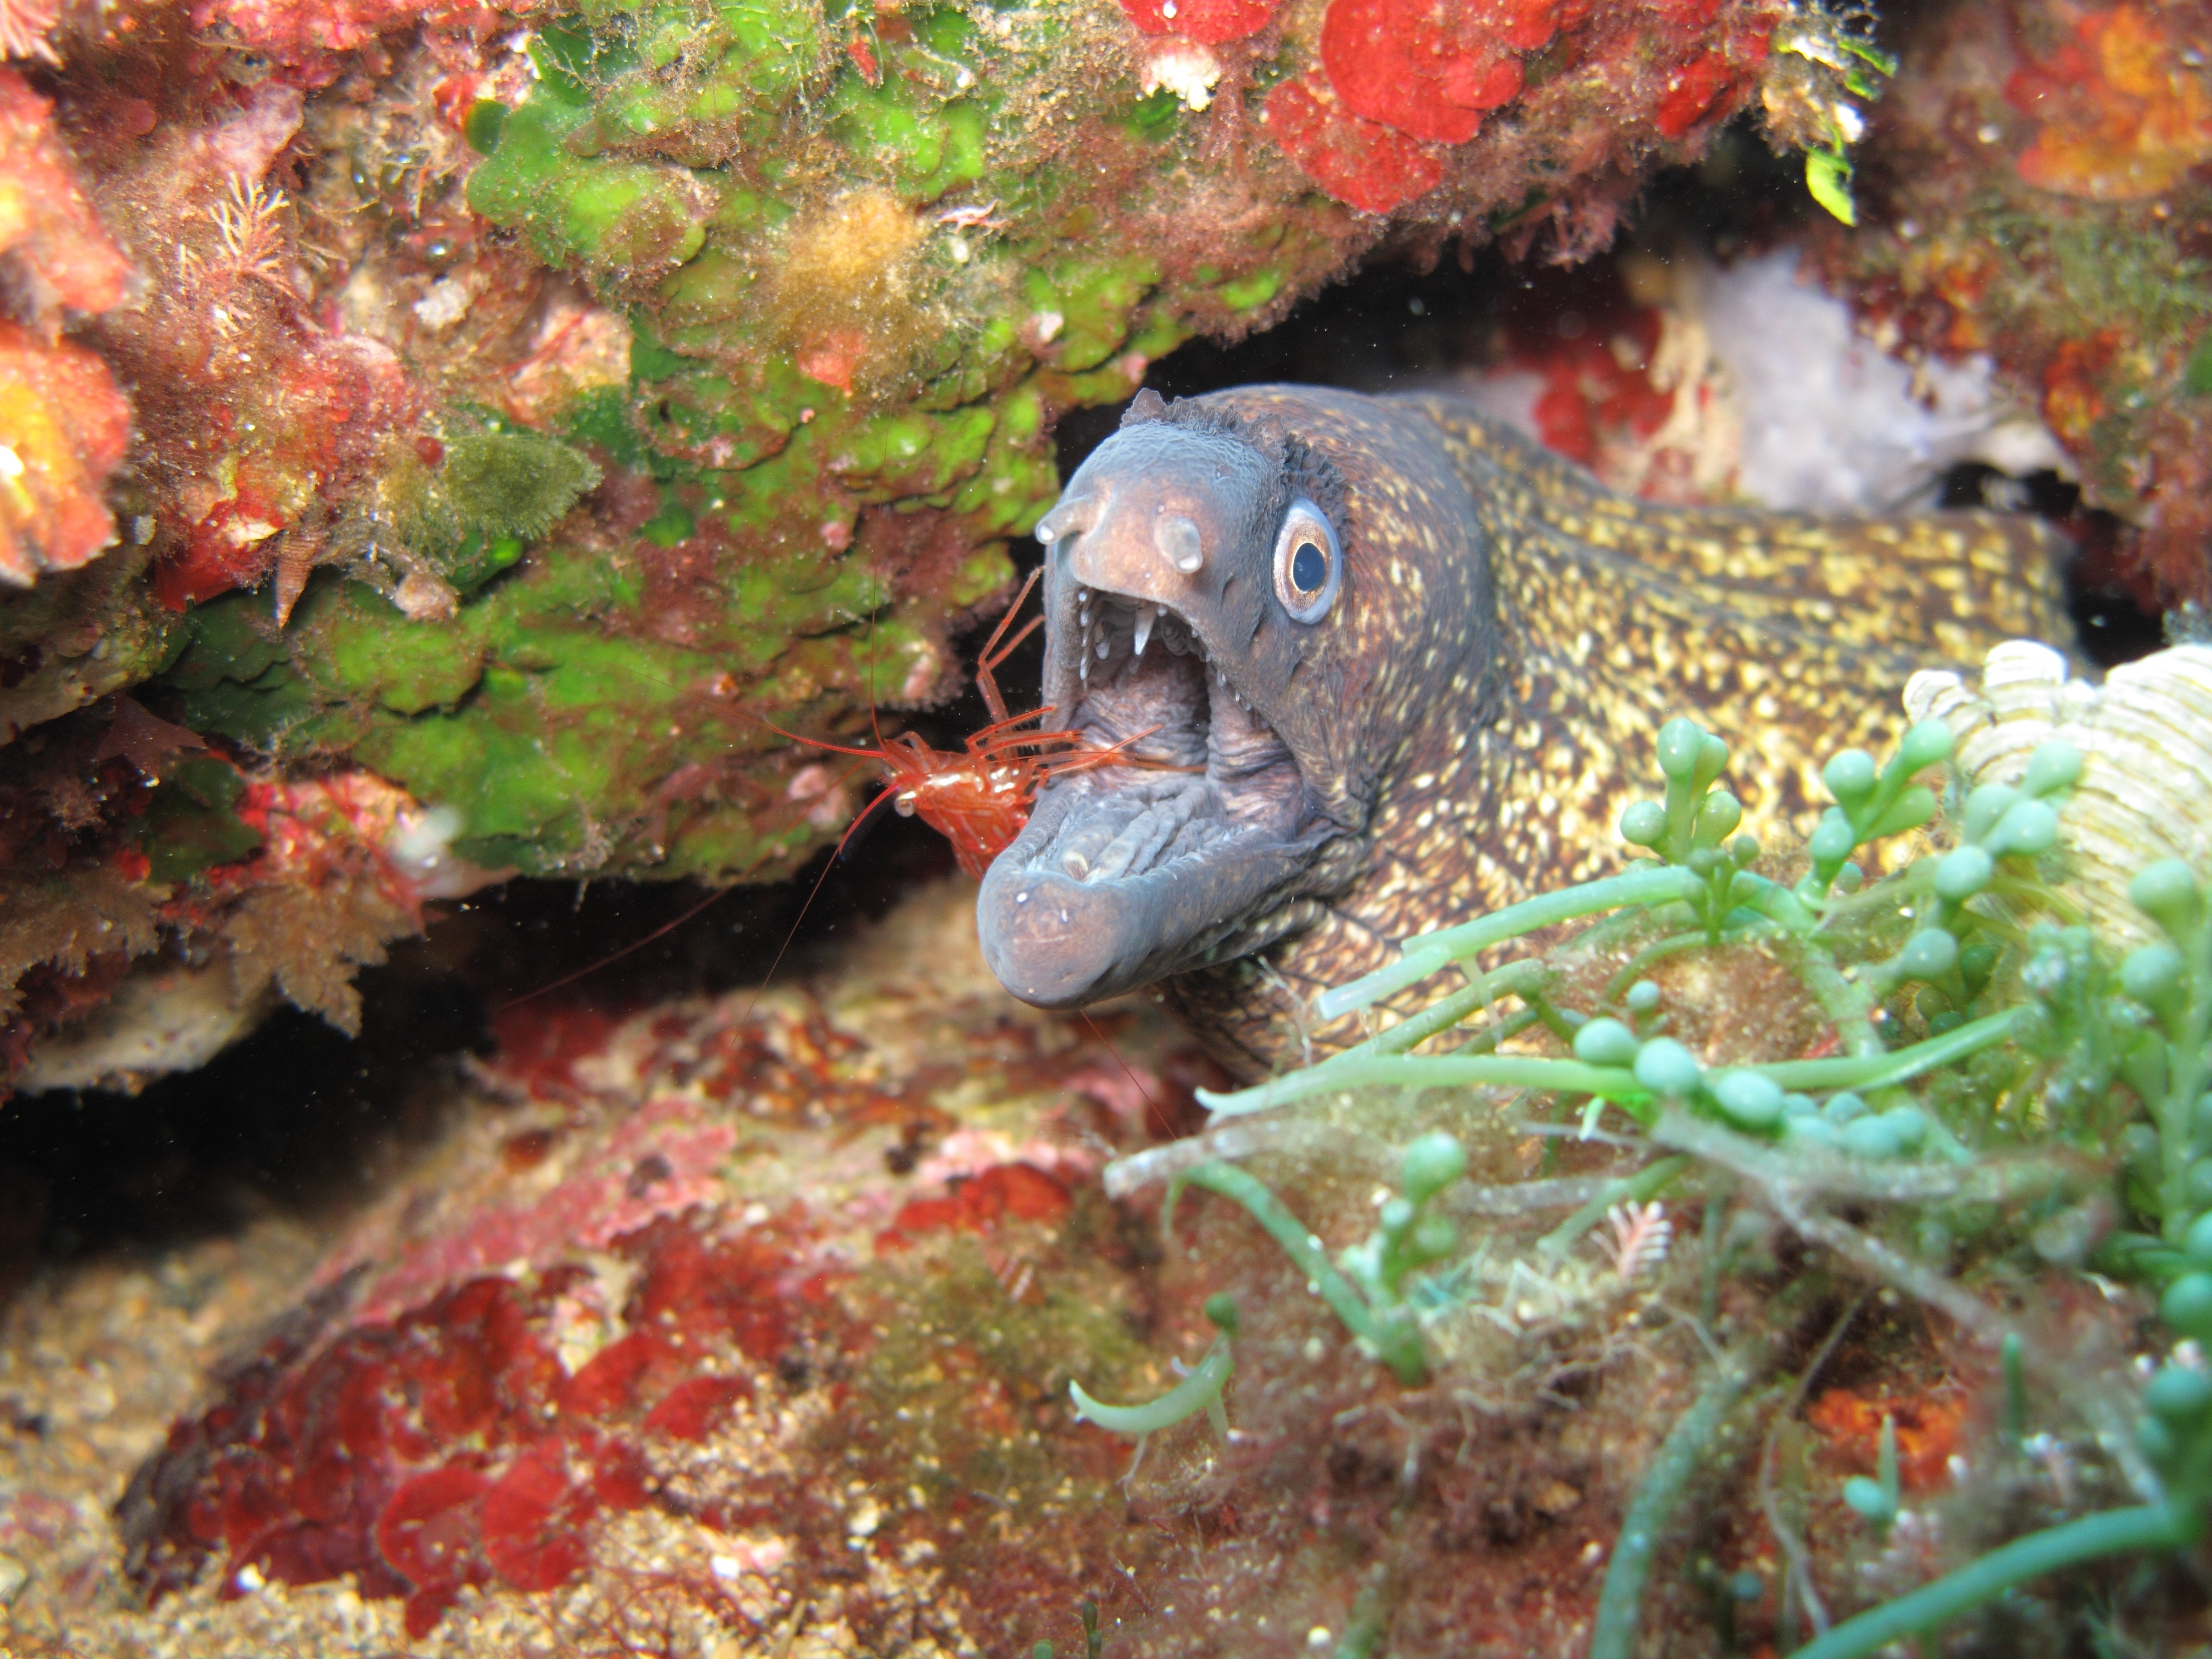
sea, diving, wildlife, underwater, mediterranean, biology, fish, fauna, coral reef, reef, shrimp, aquarium, moray, elba, marine biology, cleaning station, cleaning shrimp